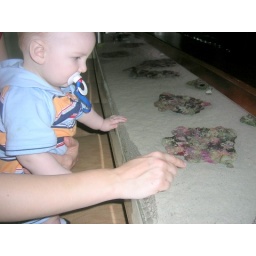
Griffin inspects the fish in the bar at the Breakers